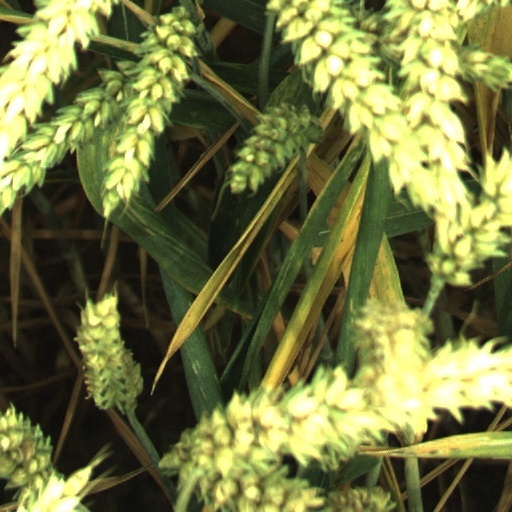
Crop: wheat